Shishou

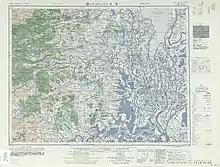
Map including Shishou (labeled as SHIH-SHOU (SHIHSHOW) ) (1953)

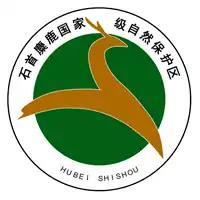
Shishou Père David's Deer Protection Area

Shishou is in a subtropical monsoon climate zone with an abundant amount of light and heat energy and a long frost-free period. The city receives 1800–2000 hours of sunshine annually, with an annual average temperature of 15.9-16.6 °C, 10 °C or higher accumulated temperature annually, an annual frost-free period of 242–263 days, and an average annual precipitation between 1100mm and 1300 mm. The climatic resources are sufficient for a large variety of crops to grow. Because of the climatic condition of hydro-thermal synchronization during agricultural production seasons, Shishou provides the optimal climate to grow a variety of crops between April and October (80% of the annual precipitation, 75% of annual solar radiation, and 80% of annual accumulated temperature that is greater than 10 °C). The climate is particularly complex in the vicinity of 30 degrees north latitude. Situated far in the Inland, Shishou's climate is minimally affected by the sea, which contributes to its typical continental climate.